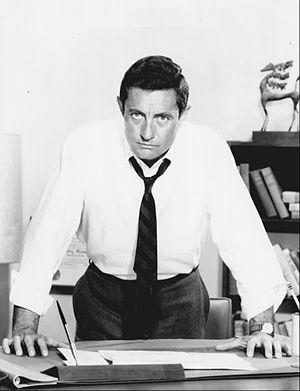
Le Secret de la planète des singes est un film de science-fiction américain réalisé par Ted Post, sorti en 1970. Le scénario est de Mort Abrahams et Paul Dehn d'après les personnages créés par Pierre Boulle. Il s'agit de la suite de La Planète des singes et du deuxième film de la franchise La Planète des singes.